Appenzell Innerrhoden

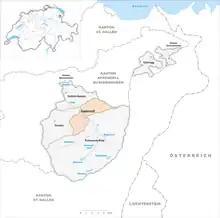
Appenzell Innerrhoden districts

In Appenzell Innerrhoden, districts are the lowest administrative division, as the canton has no municipalities (except for the Feuerschaugemeinde, a special-purpose municipality for firefighting, energy, and water for the town of Appenzell). The districts are functionally equivalent to municipalities elsewhere in Switzerland, and are generally shown as municipalities on maps, etc.